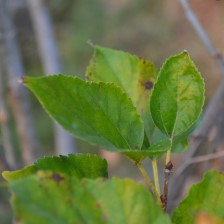
Variety: Kamphaengsaeng42